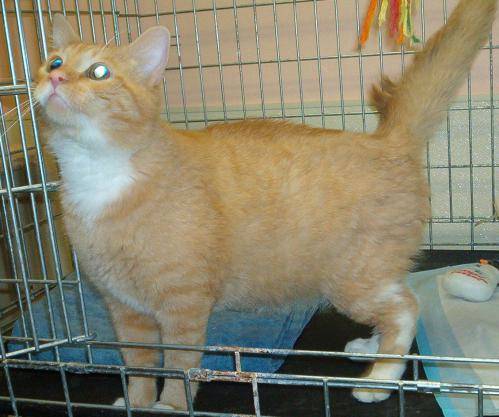
Label: cat